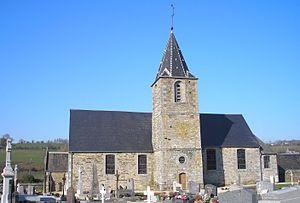
Sainte-Marie-Outre-l'Eau (Normandie, France). L'église Notre-Dame.
Sainte-Marie-Outre-l'Eau est une commune française, située dans le département du Calvados en région Normandie, peuplée de 123 habitants.